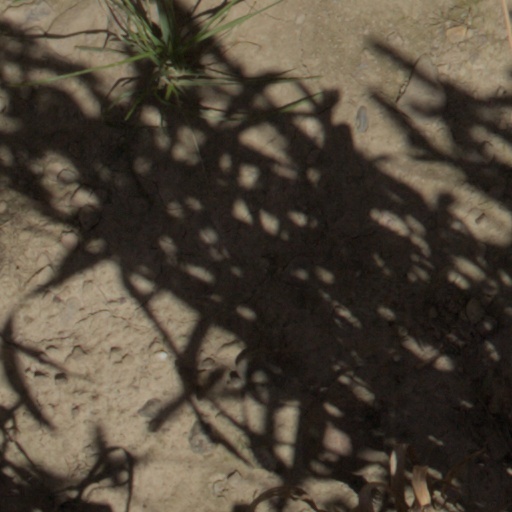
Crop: wheat